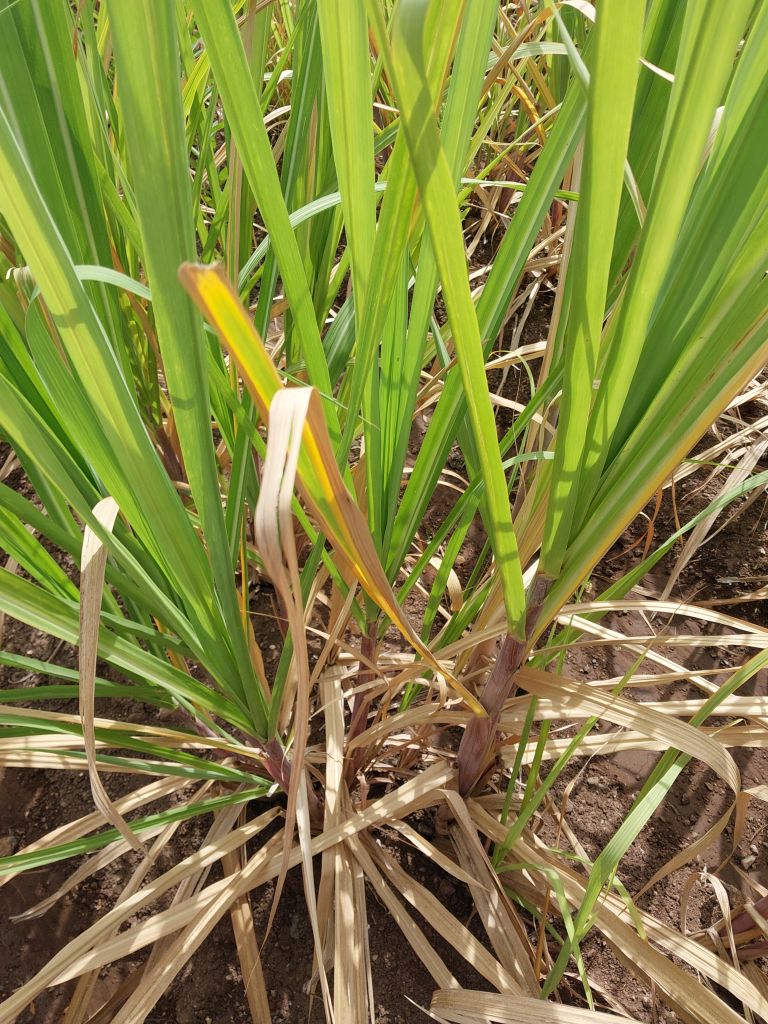
Label: Yellow Leaf